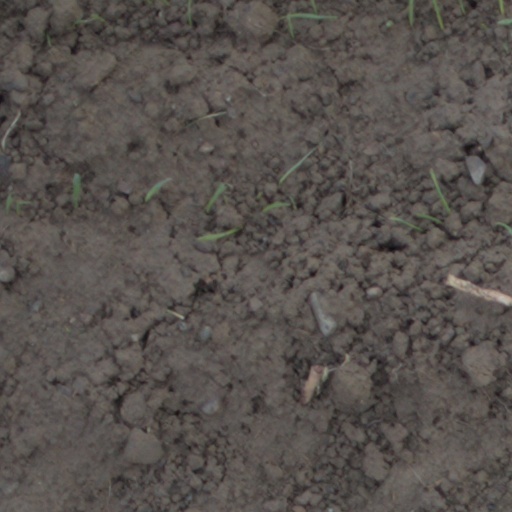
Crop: wheat